Kelley Armstrong

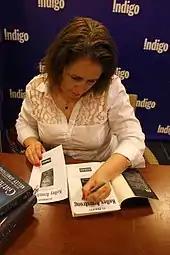
Armstrong signing autographs for a fan at a book signing.

Kelley Armstrong was born on 14 December 1968, the oldest of four siblings in a "typical middle-class family" in Sudbury, Ontario.